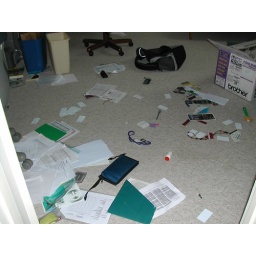
Beagle Wisdom #8: Never leave a Cliff bar in laptop bag alone with a beagle.